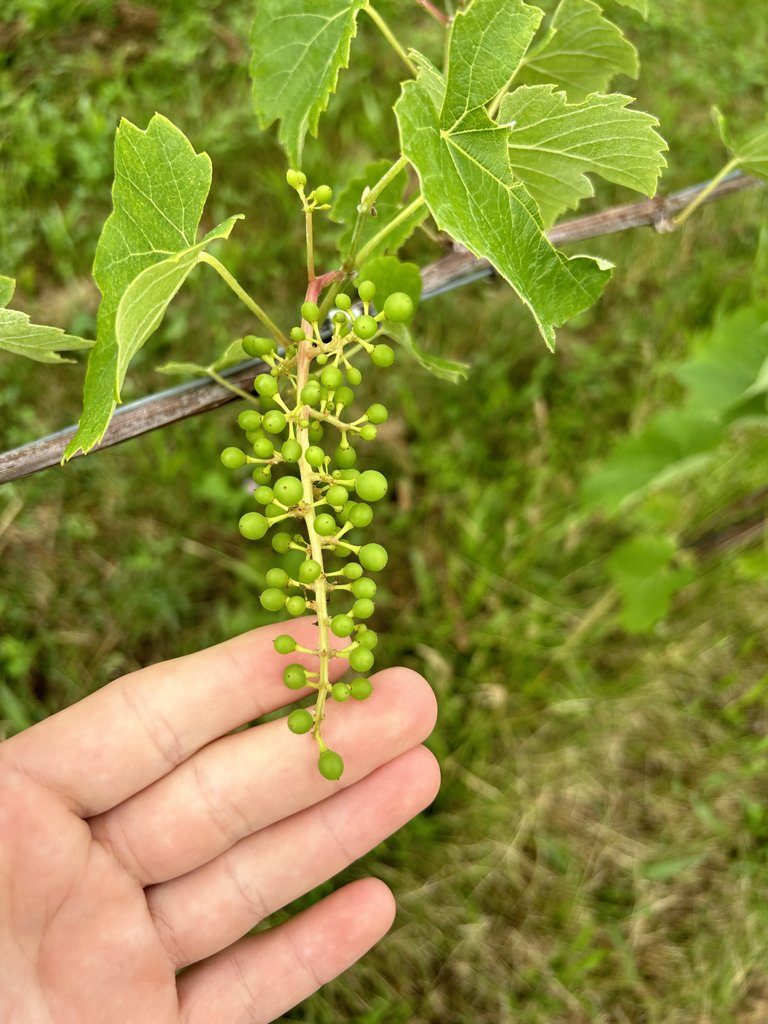
Berries visible: 82
Grape clusters: 1